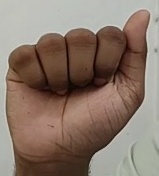
ASL sign: A